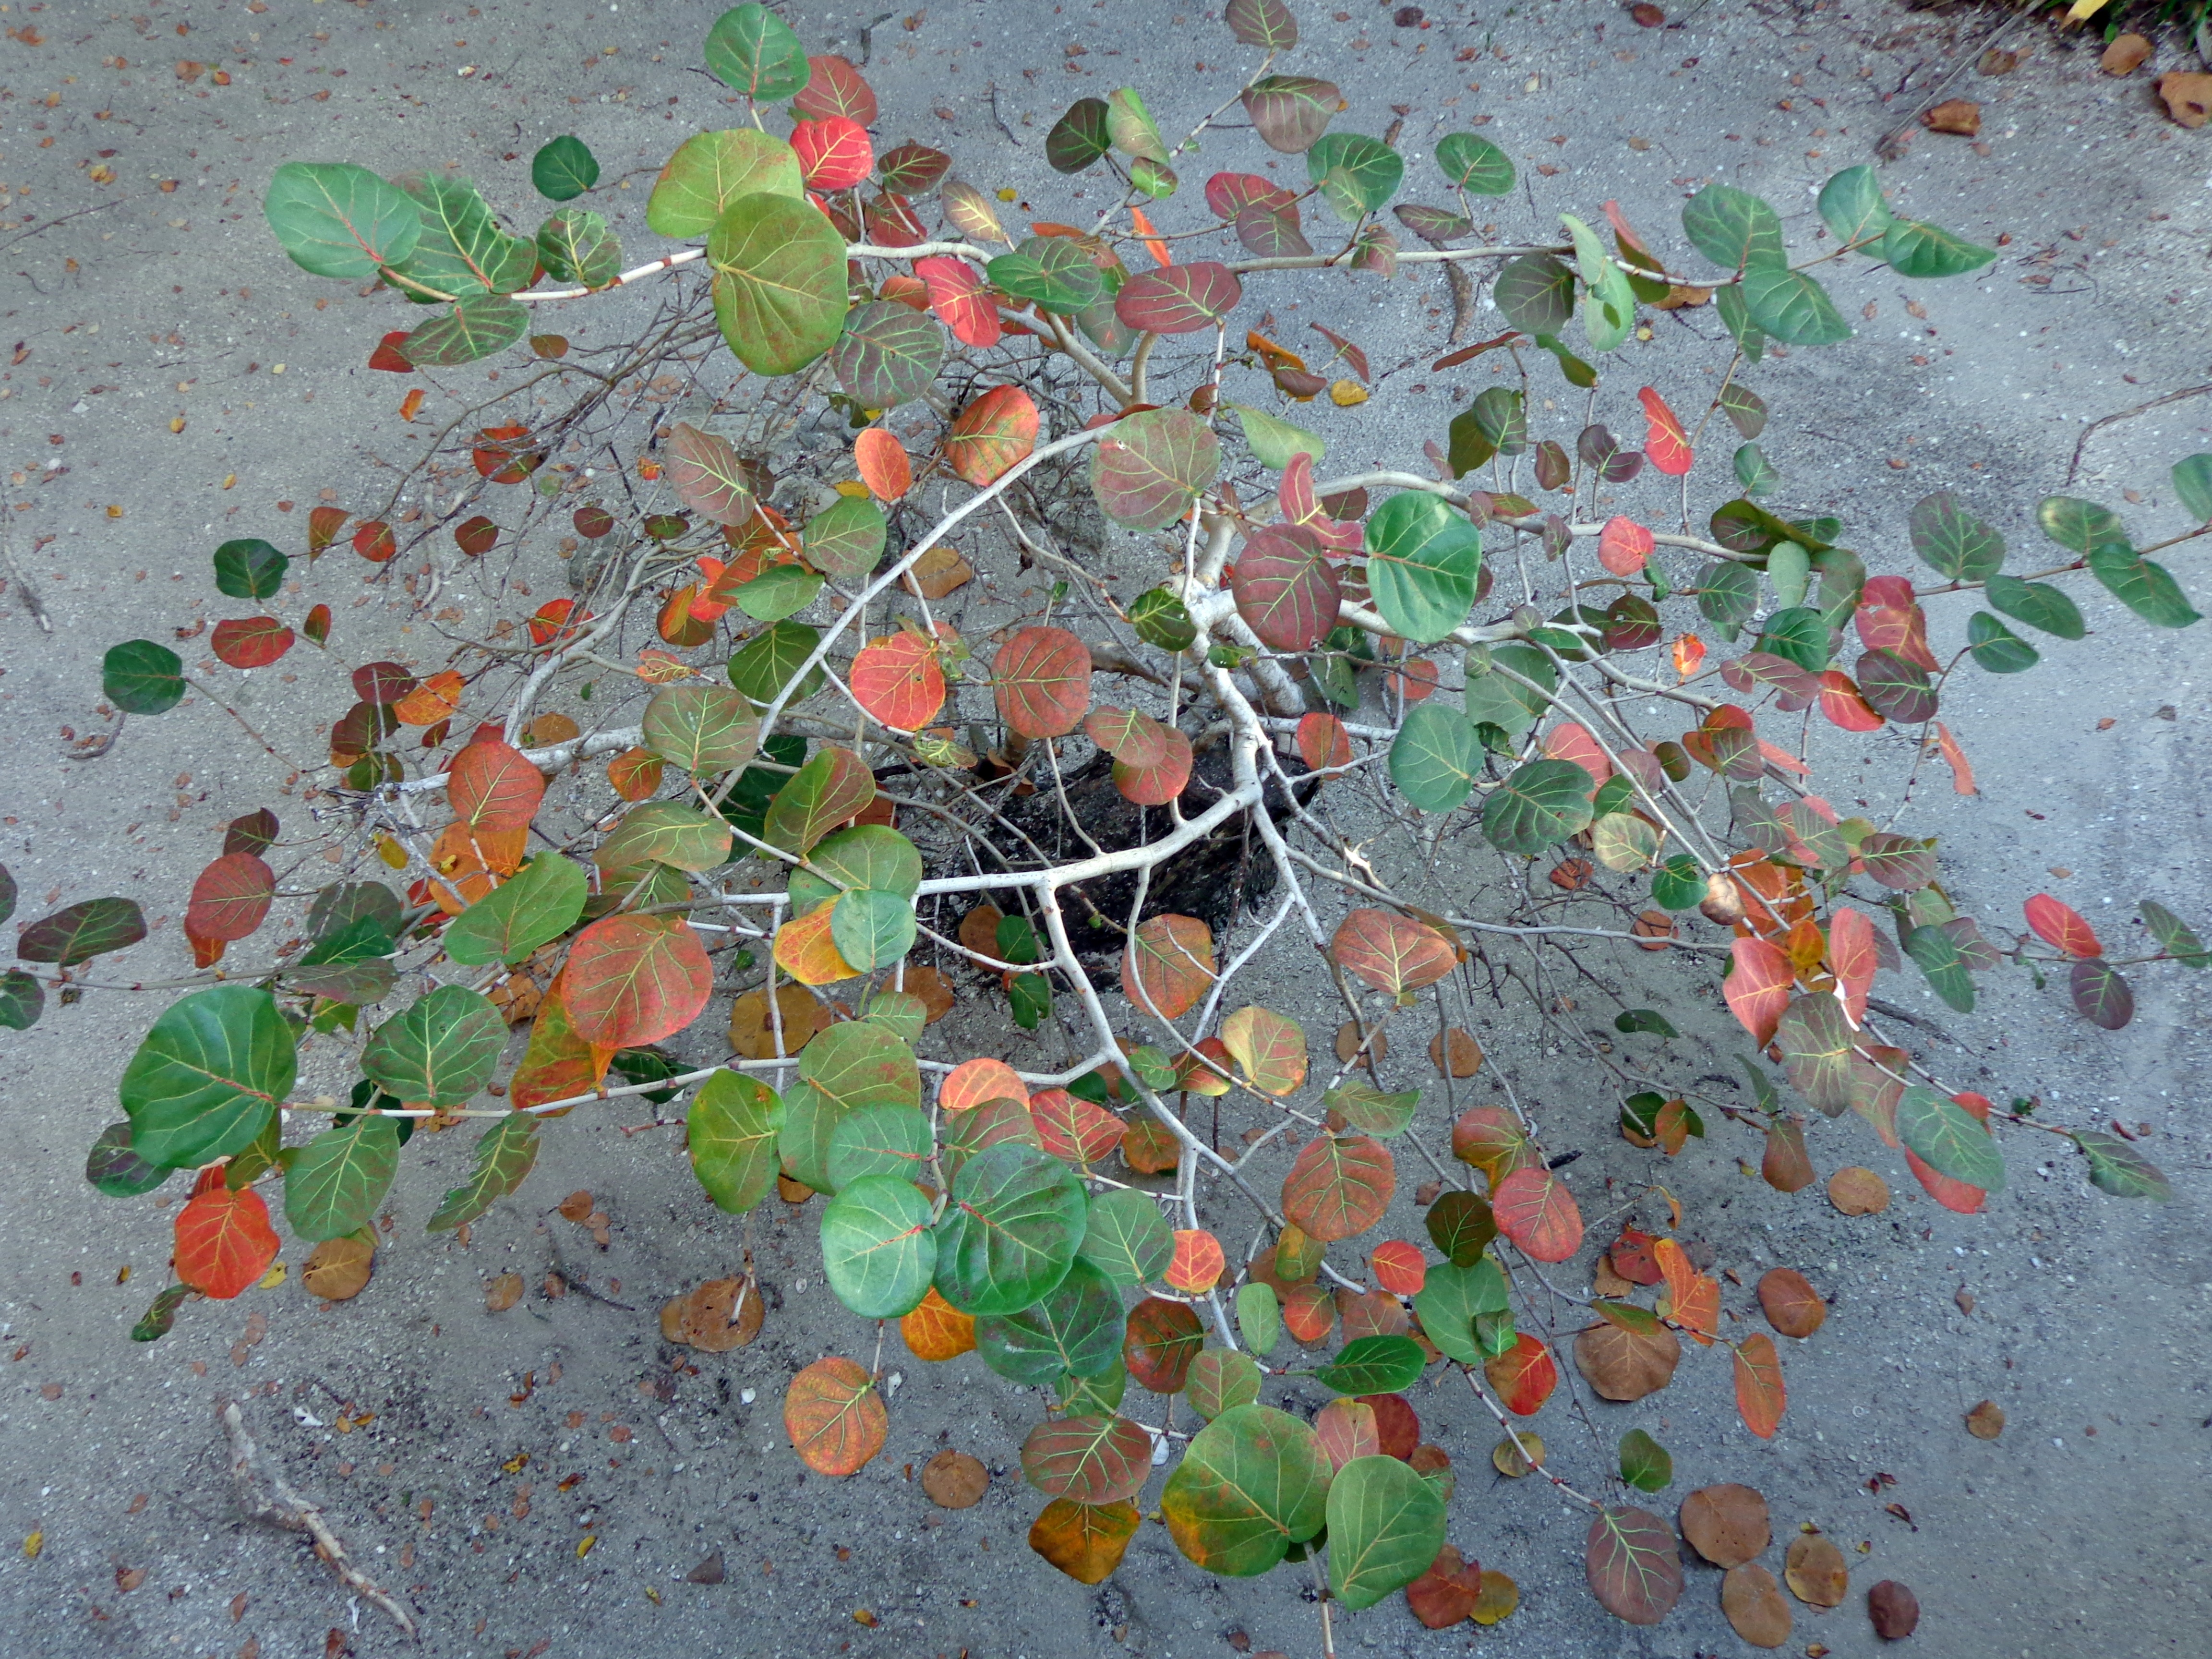
tree, nature, plant, leaf, flower, foliage, orange, green, autumn, botany, season, road surface